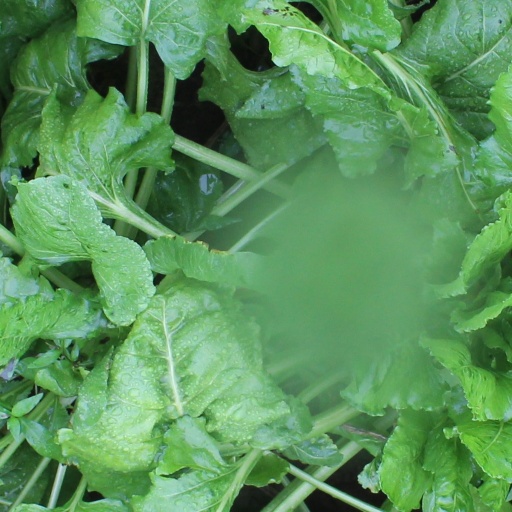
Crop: sugar beet